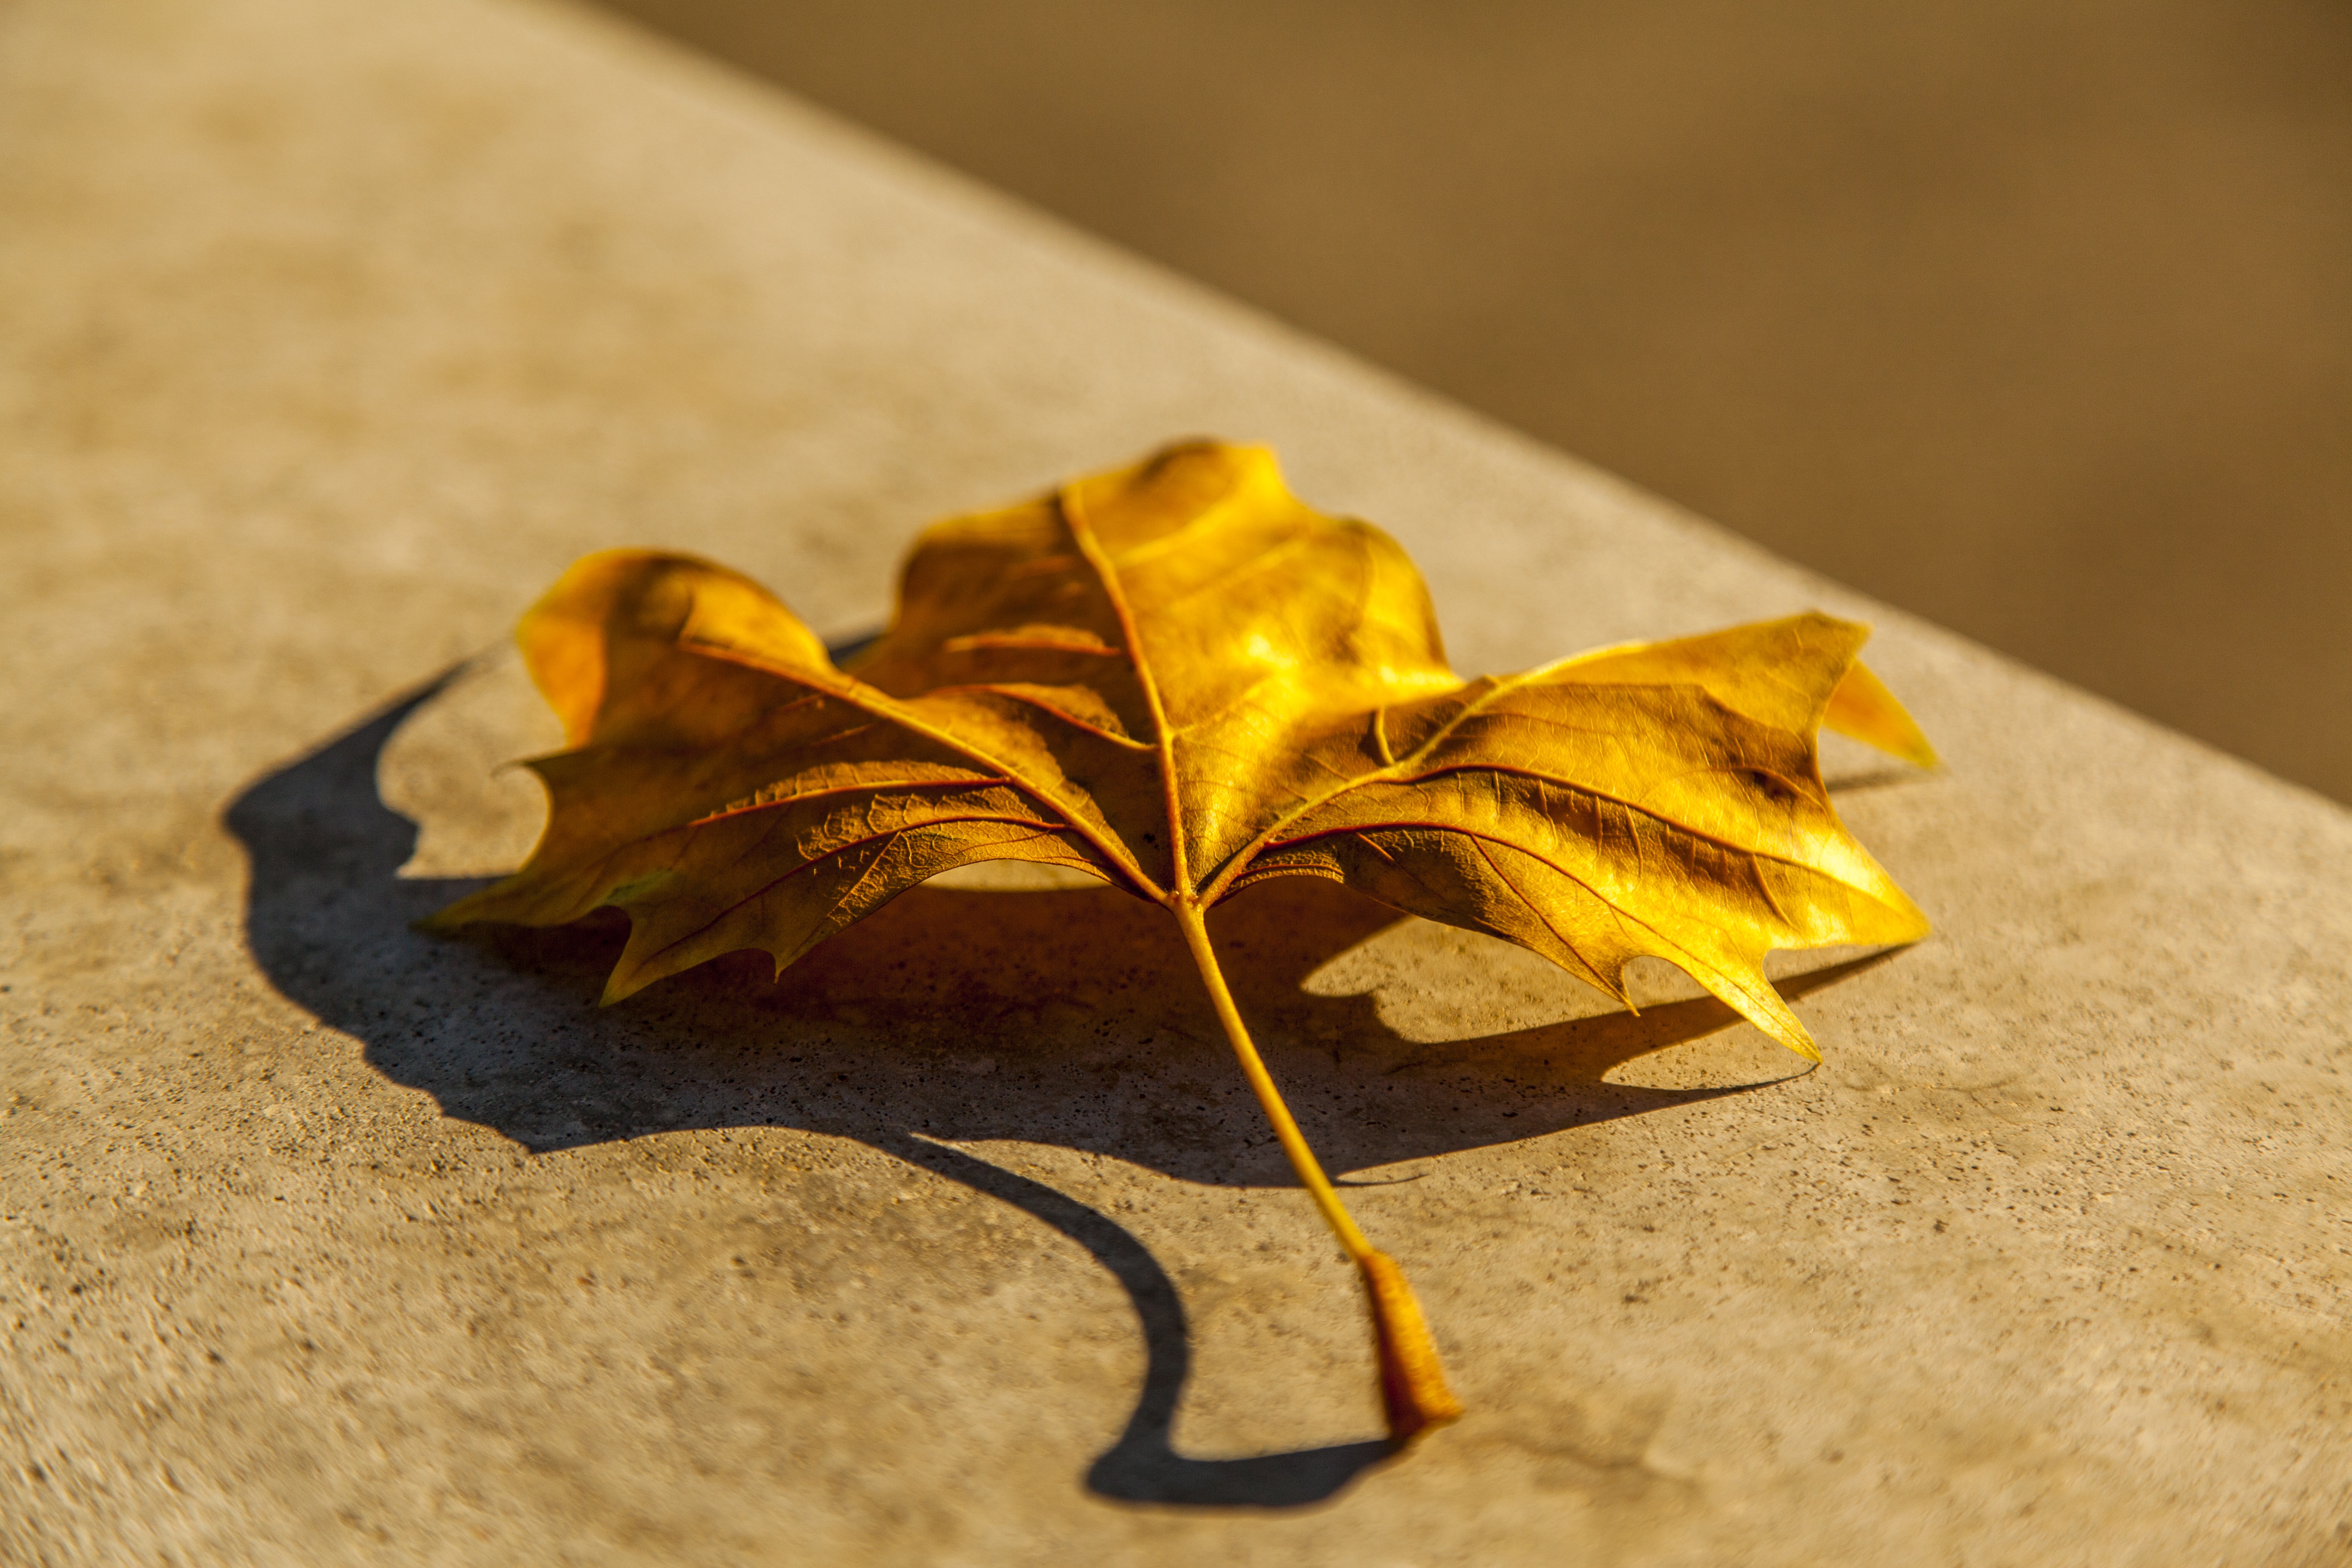
nature, plant, wood, leaf, fall, flower, petal, autumn, yellow, maple leaf, jewellery, art, gold, macro photography, fashion accessory